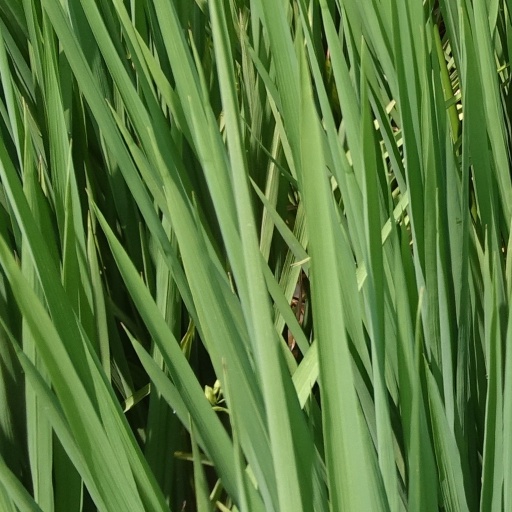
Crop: rice